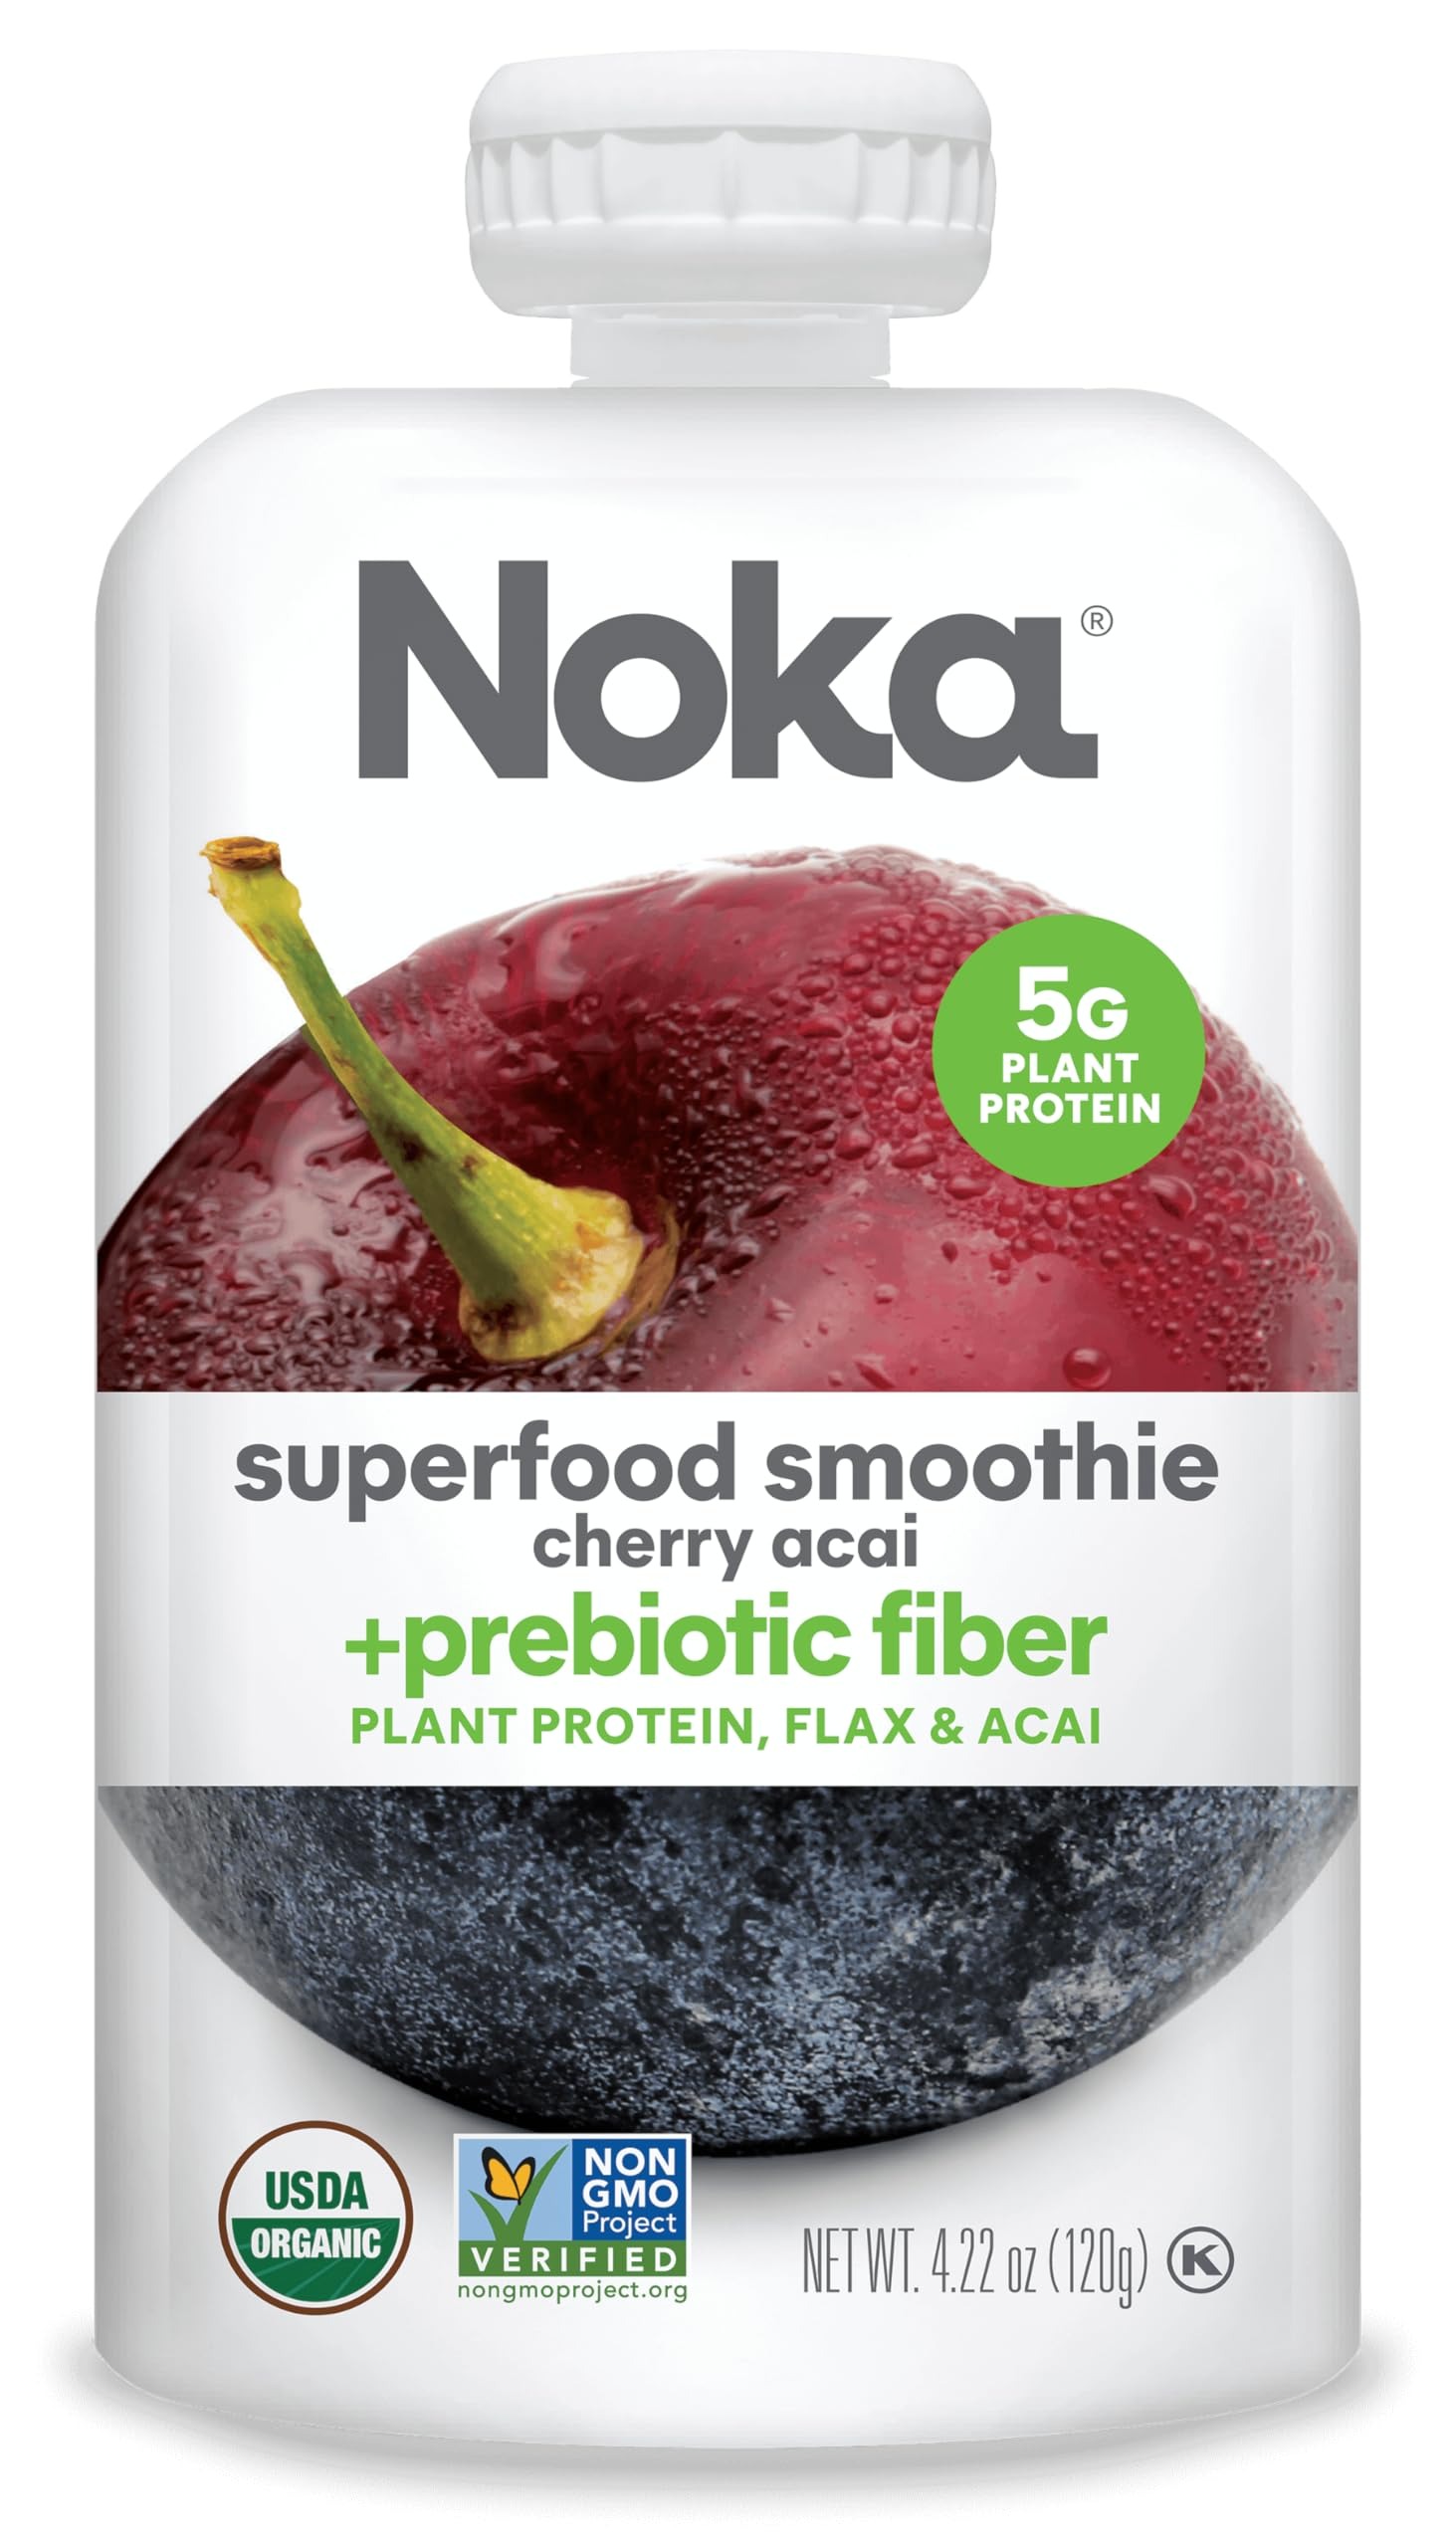
Item Name: NOKA Organic Cherry Acai Superfood Smoothie, 4.22 OZ
Bullet Point 1: No hydrogenated fats or high fructose corn syrup allowed in any food
Bullet Point 2: No bleached or bromated flour
Bullet Point 3: No synthetic nitrates or nitrites
Product Description: Baking
Value: 4.22
Unit: Ounce

Price: 2.96